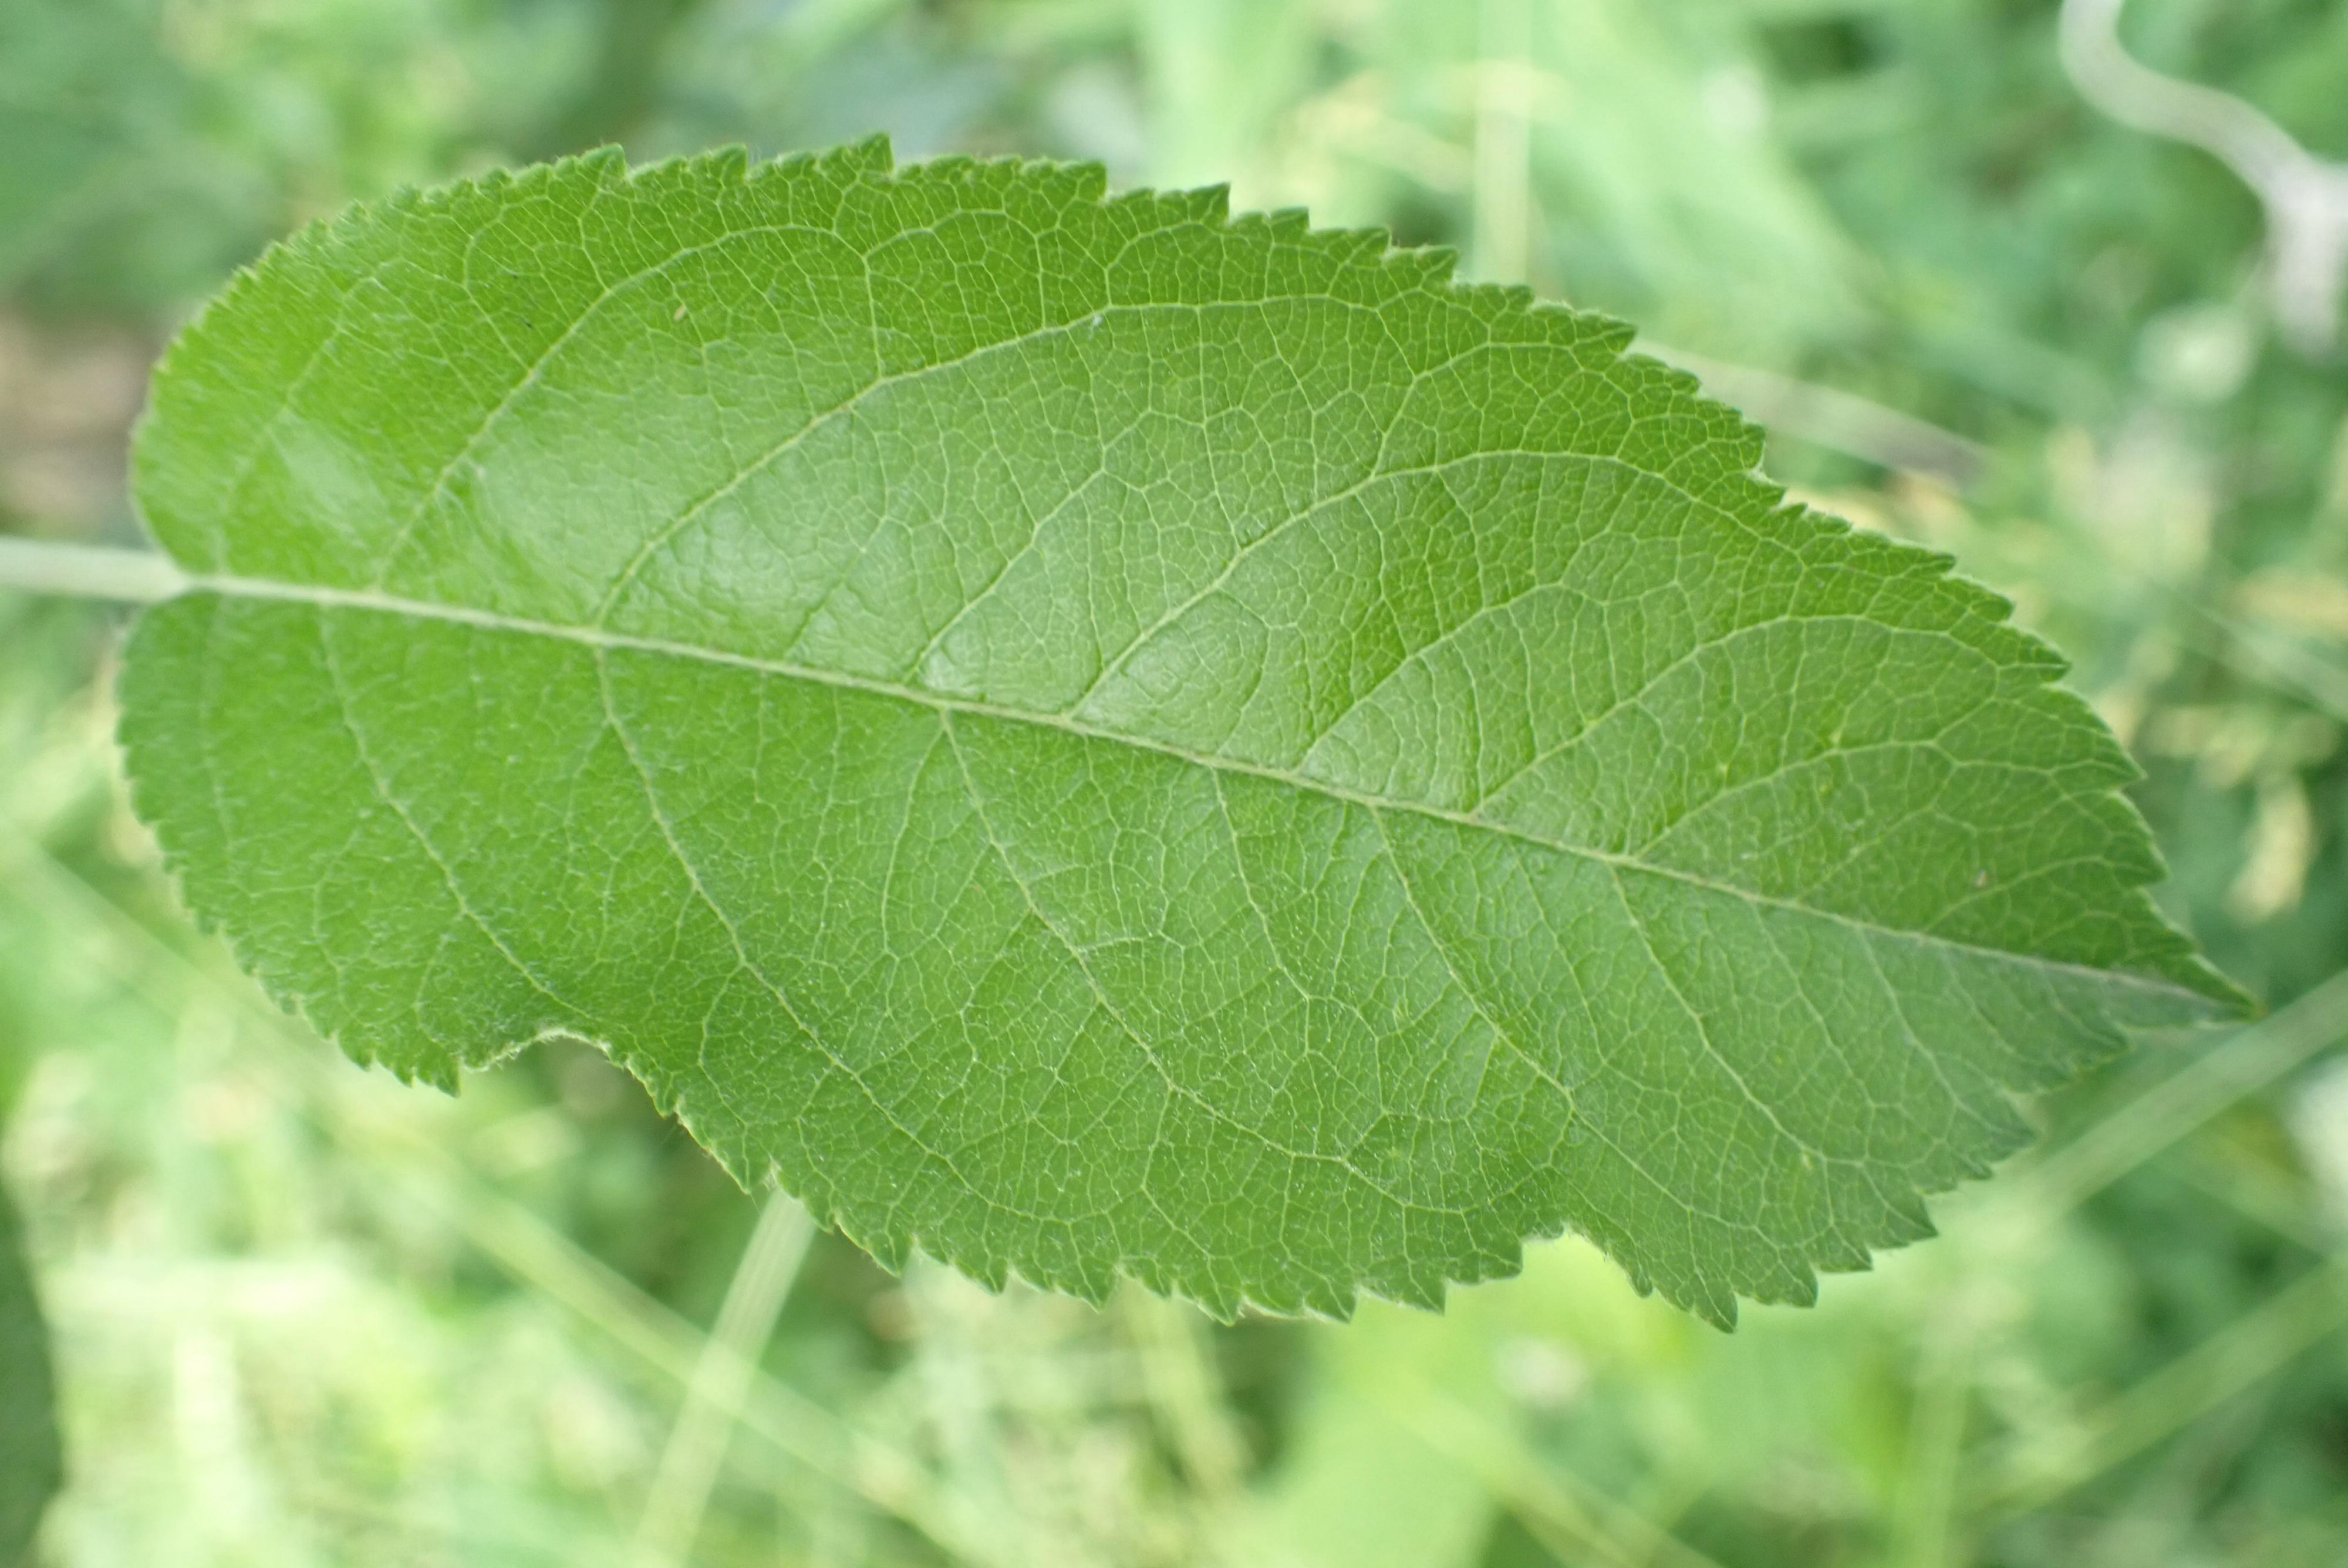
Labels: healthy